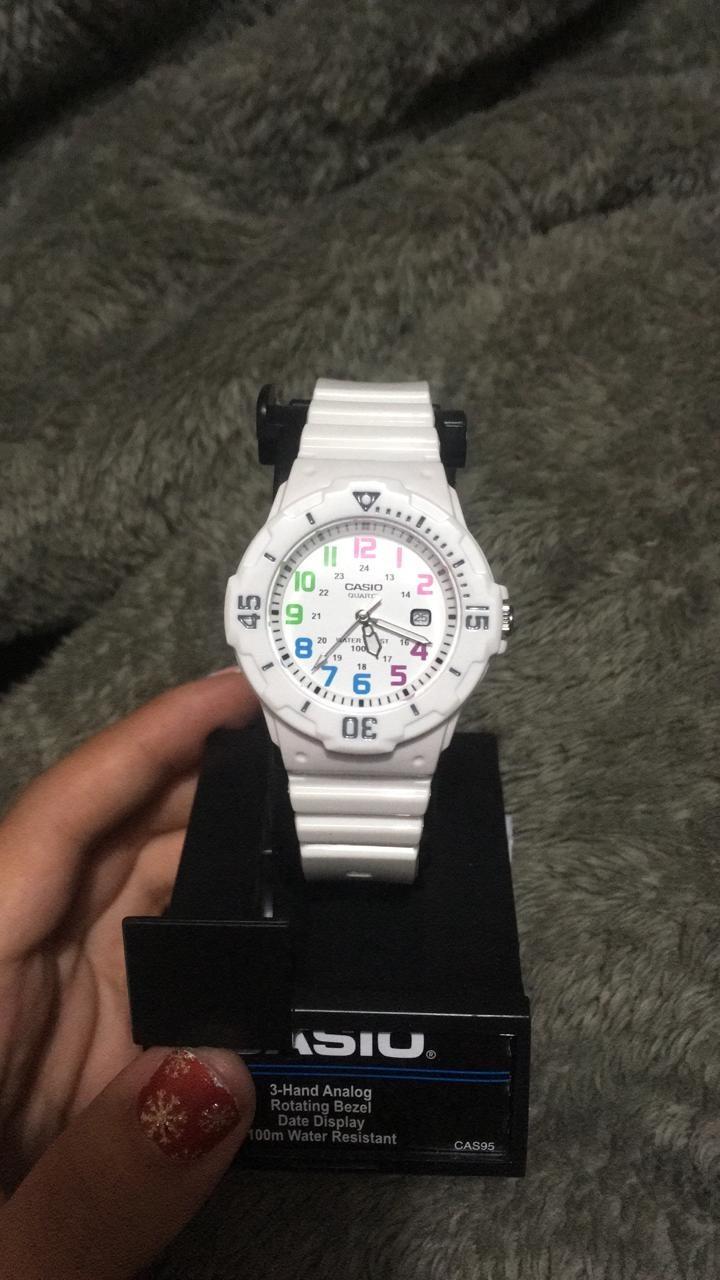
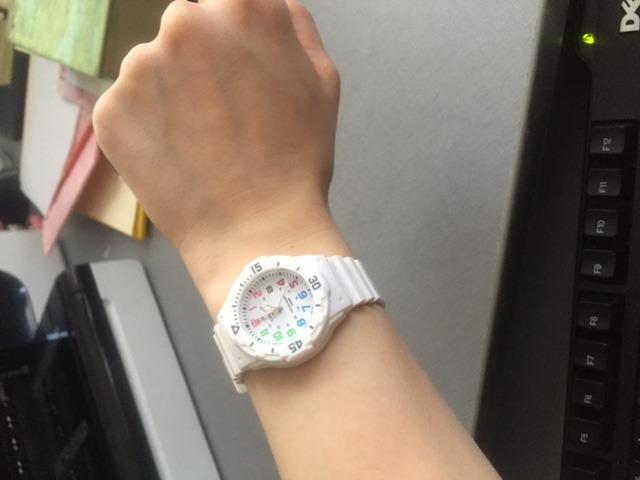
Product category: accessories_watch
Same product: yes